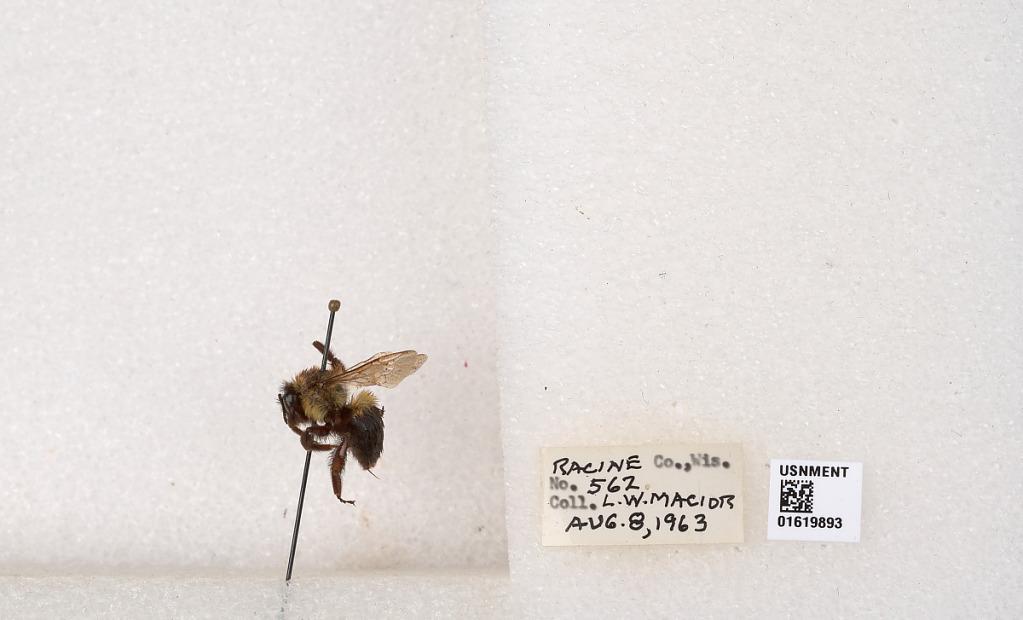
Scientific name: Bombus impatiens Cresson
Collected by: L. Macior
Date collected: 1963-8-8
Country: United States
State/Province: Wisconsin
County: Racine
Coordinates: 42.7299, -87.8123